Chloë Bass

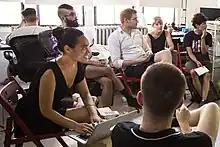
Bass meets with the New York Arts Practicum, 2013

Chloë Bass (born 1984) is an American conceptual artist who works in performance and social practice. Bass' work focuses on intimacy. She was a founding co-lead organizer of Arts in Bushwick from 2007 to 2011, the group that organizes Bushwick Open Studios. She is an Assistant Professor of Art and Social Practice at Queens College, CUNY, and holds a BA from Yale University and an MFA from Brooklyn College. Bass was a regular contributor to Hyperallergic until 2018. She is represented by Alexander Gray Associates.